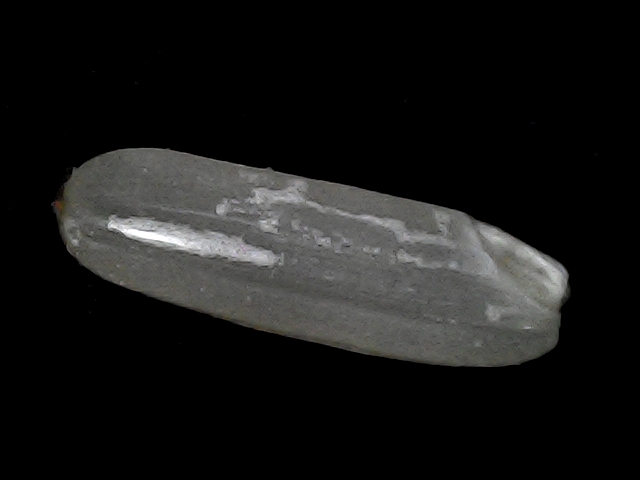
Rice variety: BD75